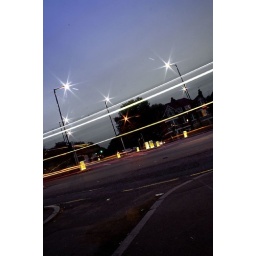
Taken outside my home in Muswell Hill. Long exposure using a tabletop tripod sitting outside the pub sipping a beer!